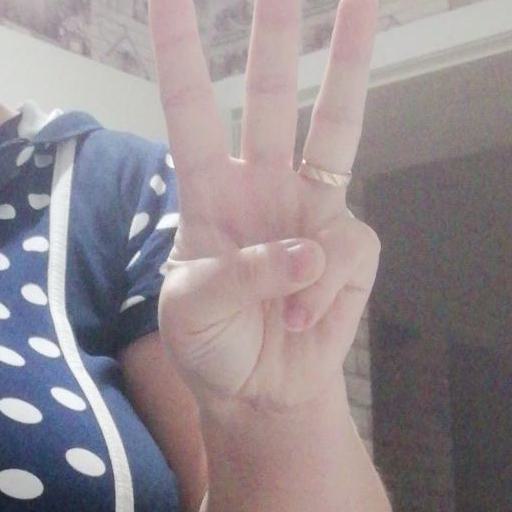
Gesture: three